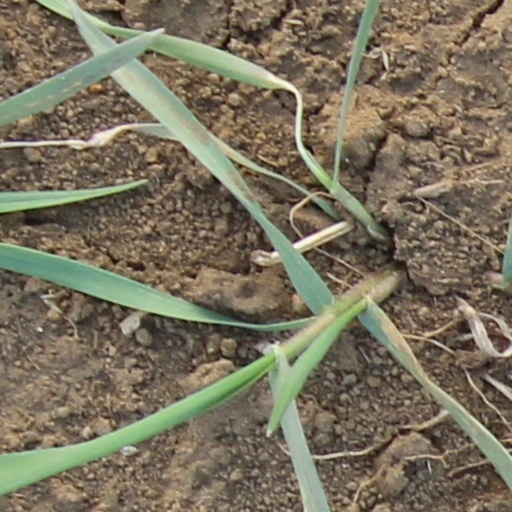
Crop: wheat